List of women climate scientists and activists

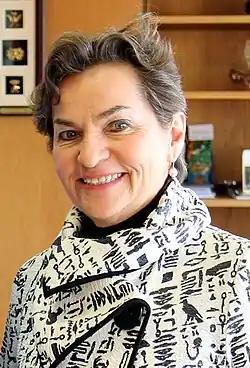
Costa Rican climate change diplomat

The following is a list of women climate scientists and activists by nationality – women who are well known for their work in the field of climatology.